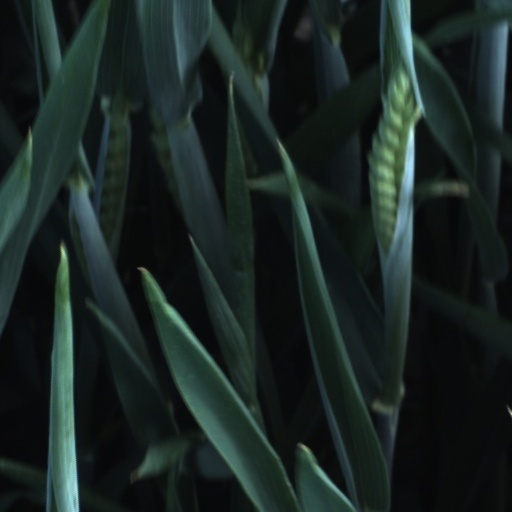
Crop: wheat